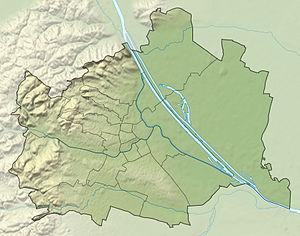
La zone verte et collineuse du Laaer Berg, familièrement surnommé Monte Laa, se situe à la limite sud de Vienne, dans le Xᵉ arrondissement, Favoriten. Sa partie principale culmine à 251 mètres.
Le Zollamtssteg est un pont de Vienne sur la rivière du même nom entre les arrondissements d'Innere Stadt et de Landstrasse.
Le Stubenbrücke est un pont de Vienne sur la rivière du même nom entre les arrondissements d'Innere Stadt et de Landstrasse.